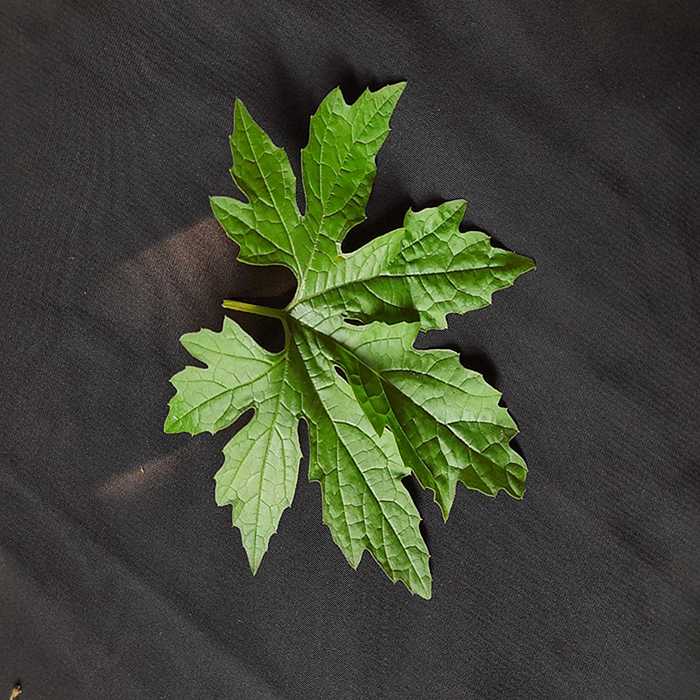
Plant: Bitter Gourd
Label: Fresh leaf